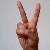
The image shows a hand gesture representing the letter 'V' in Indian Sign Language.